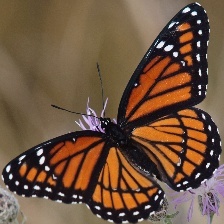
Species: VICEROY
Butterfly family (ImageNet category): monarch